Nobuhiro Shimatani

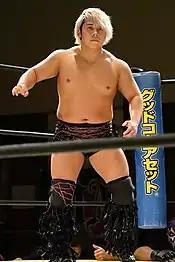
Shimatani in July 2020

Shimatani made his professional wrestling debut at on March 21 where he teamed up with Kouki Iwasaki and Rainbow Kawamura, losing to Shunma Katsumata, Guanchulo and Mao Inoue in a six-man tag team match. He often wrestled in unusual matches such as a 28-person battle royal in which the winner was granted the general manager position for one night at "DDT/Saki Akai Produce DDT Collection" on March 14, 2018, match which also involved Danshoku Dino, Harashima, Mao, Yuko Miyamoto and others.